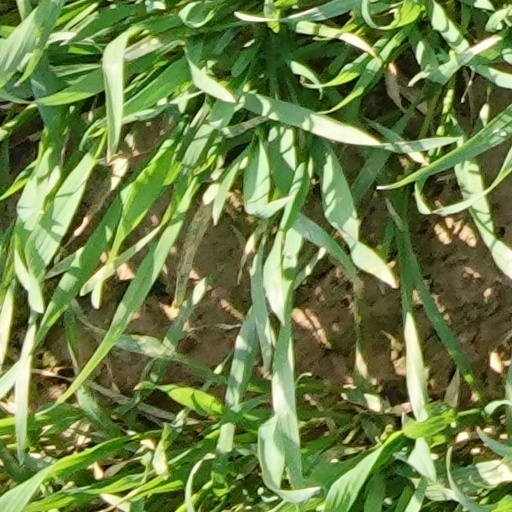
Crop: wheat